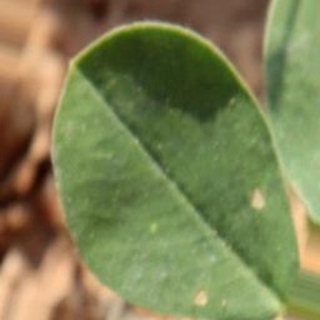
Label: healthy_groundnut